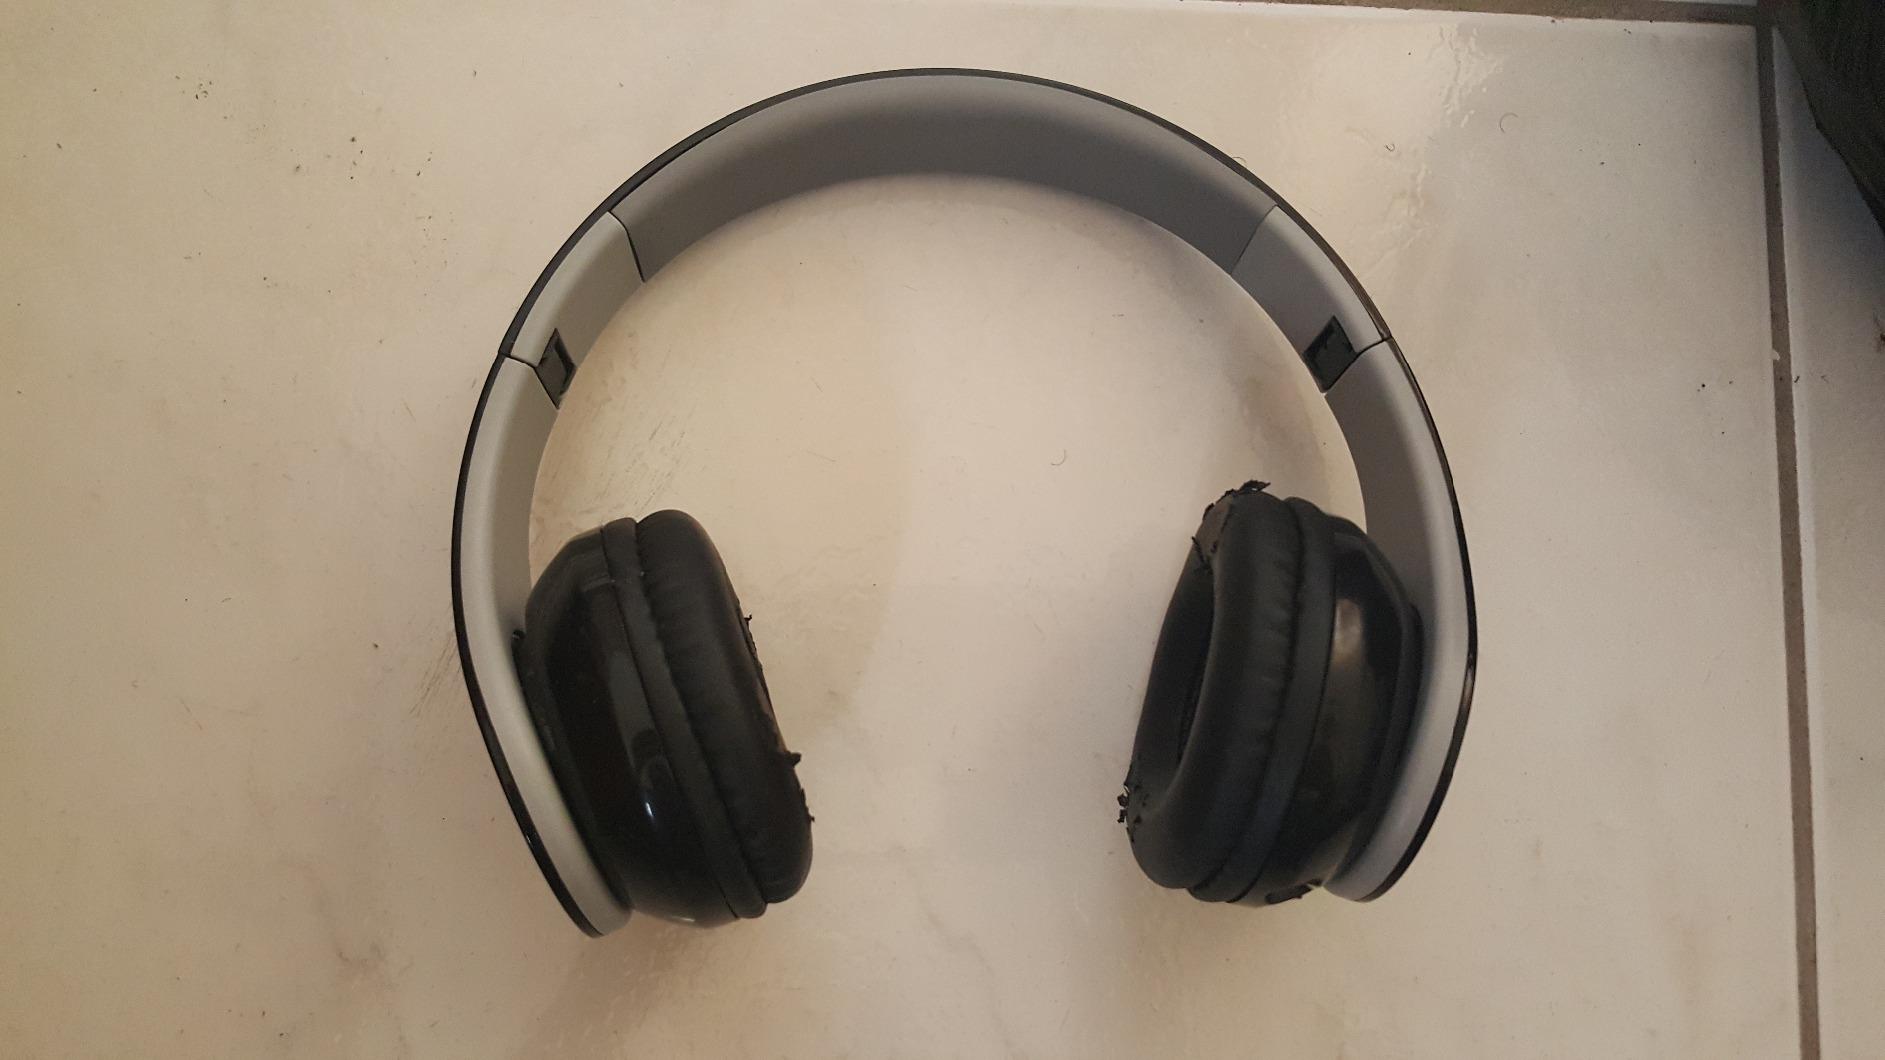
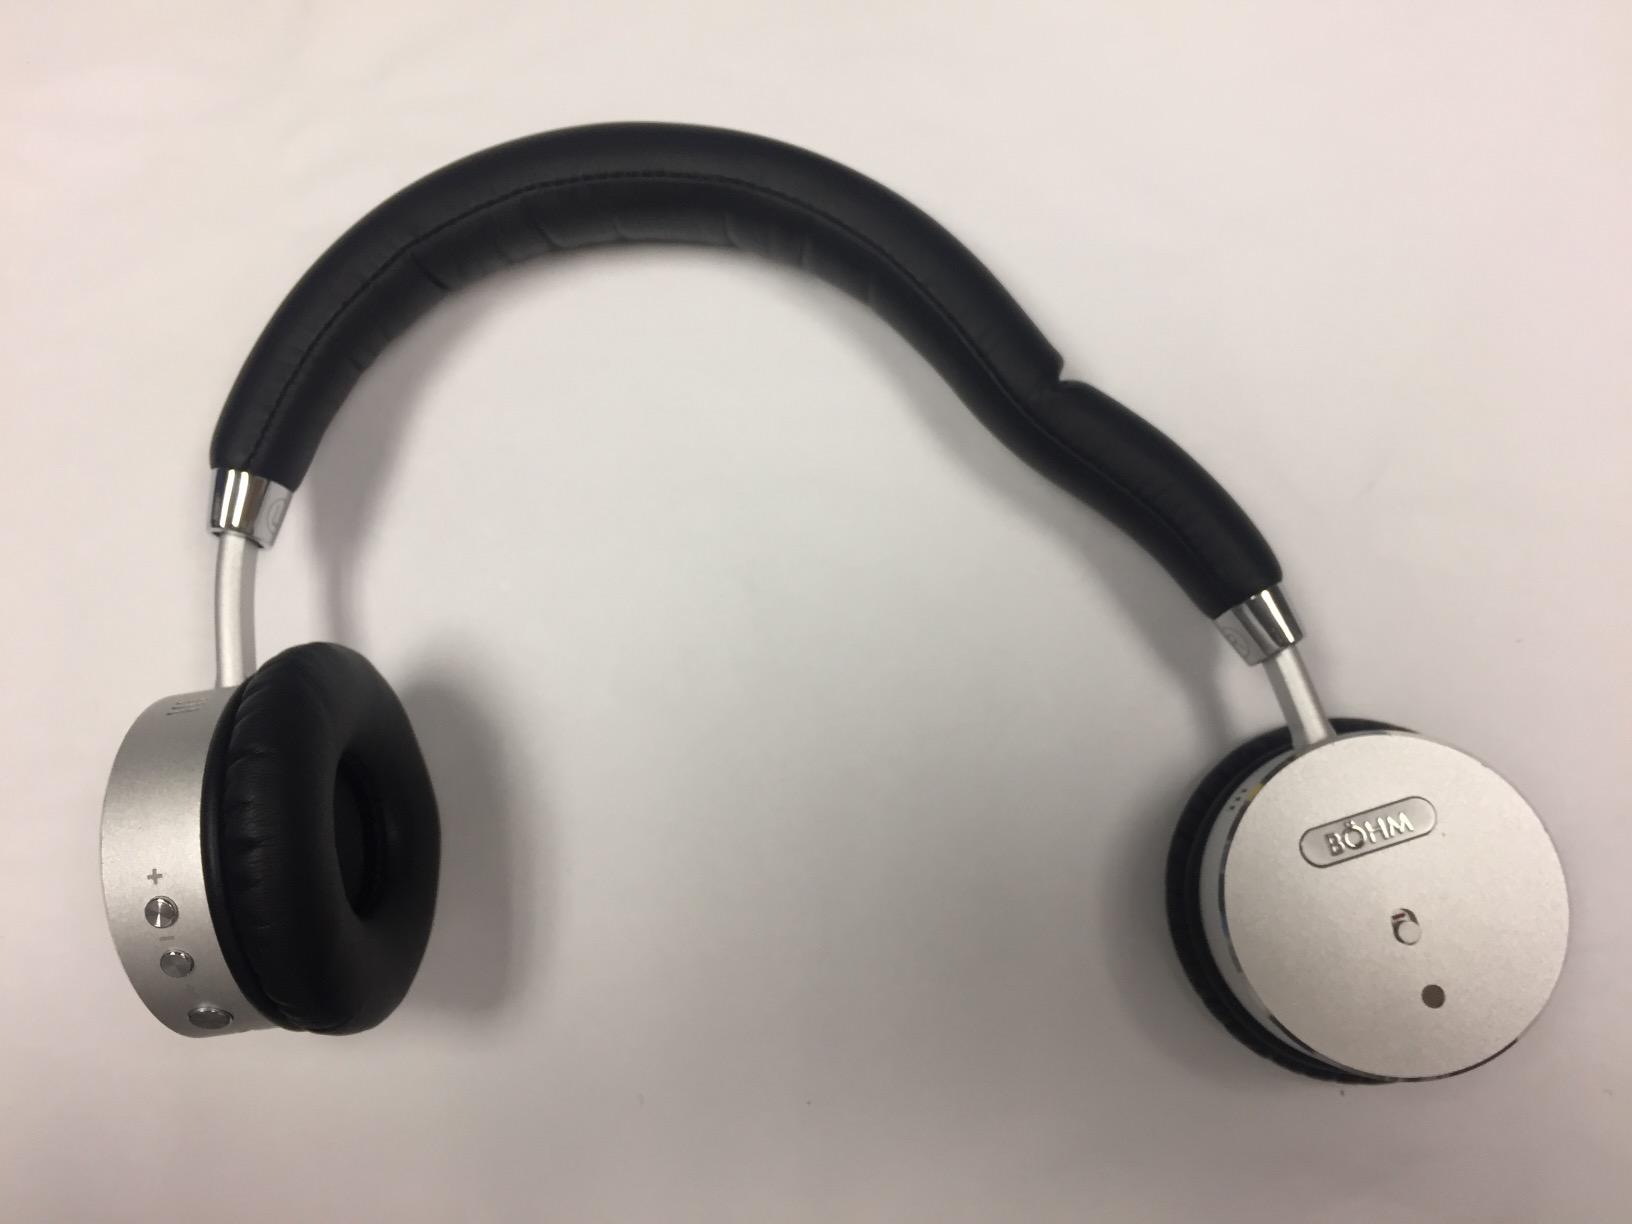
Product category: headphones
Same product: no